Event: Nepal Earthquake
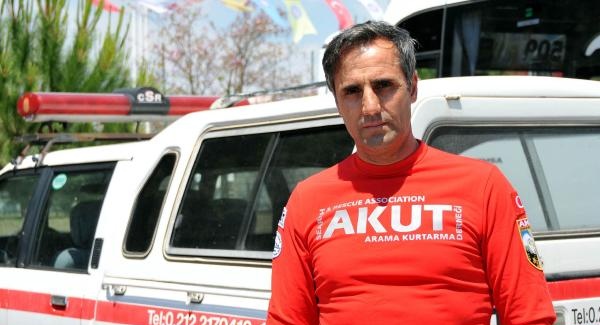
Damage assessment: no_damage